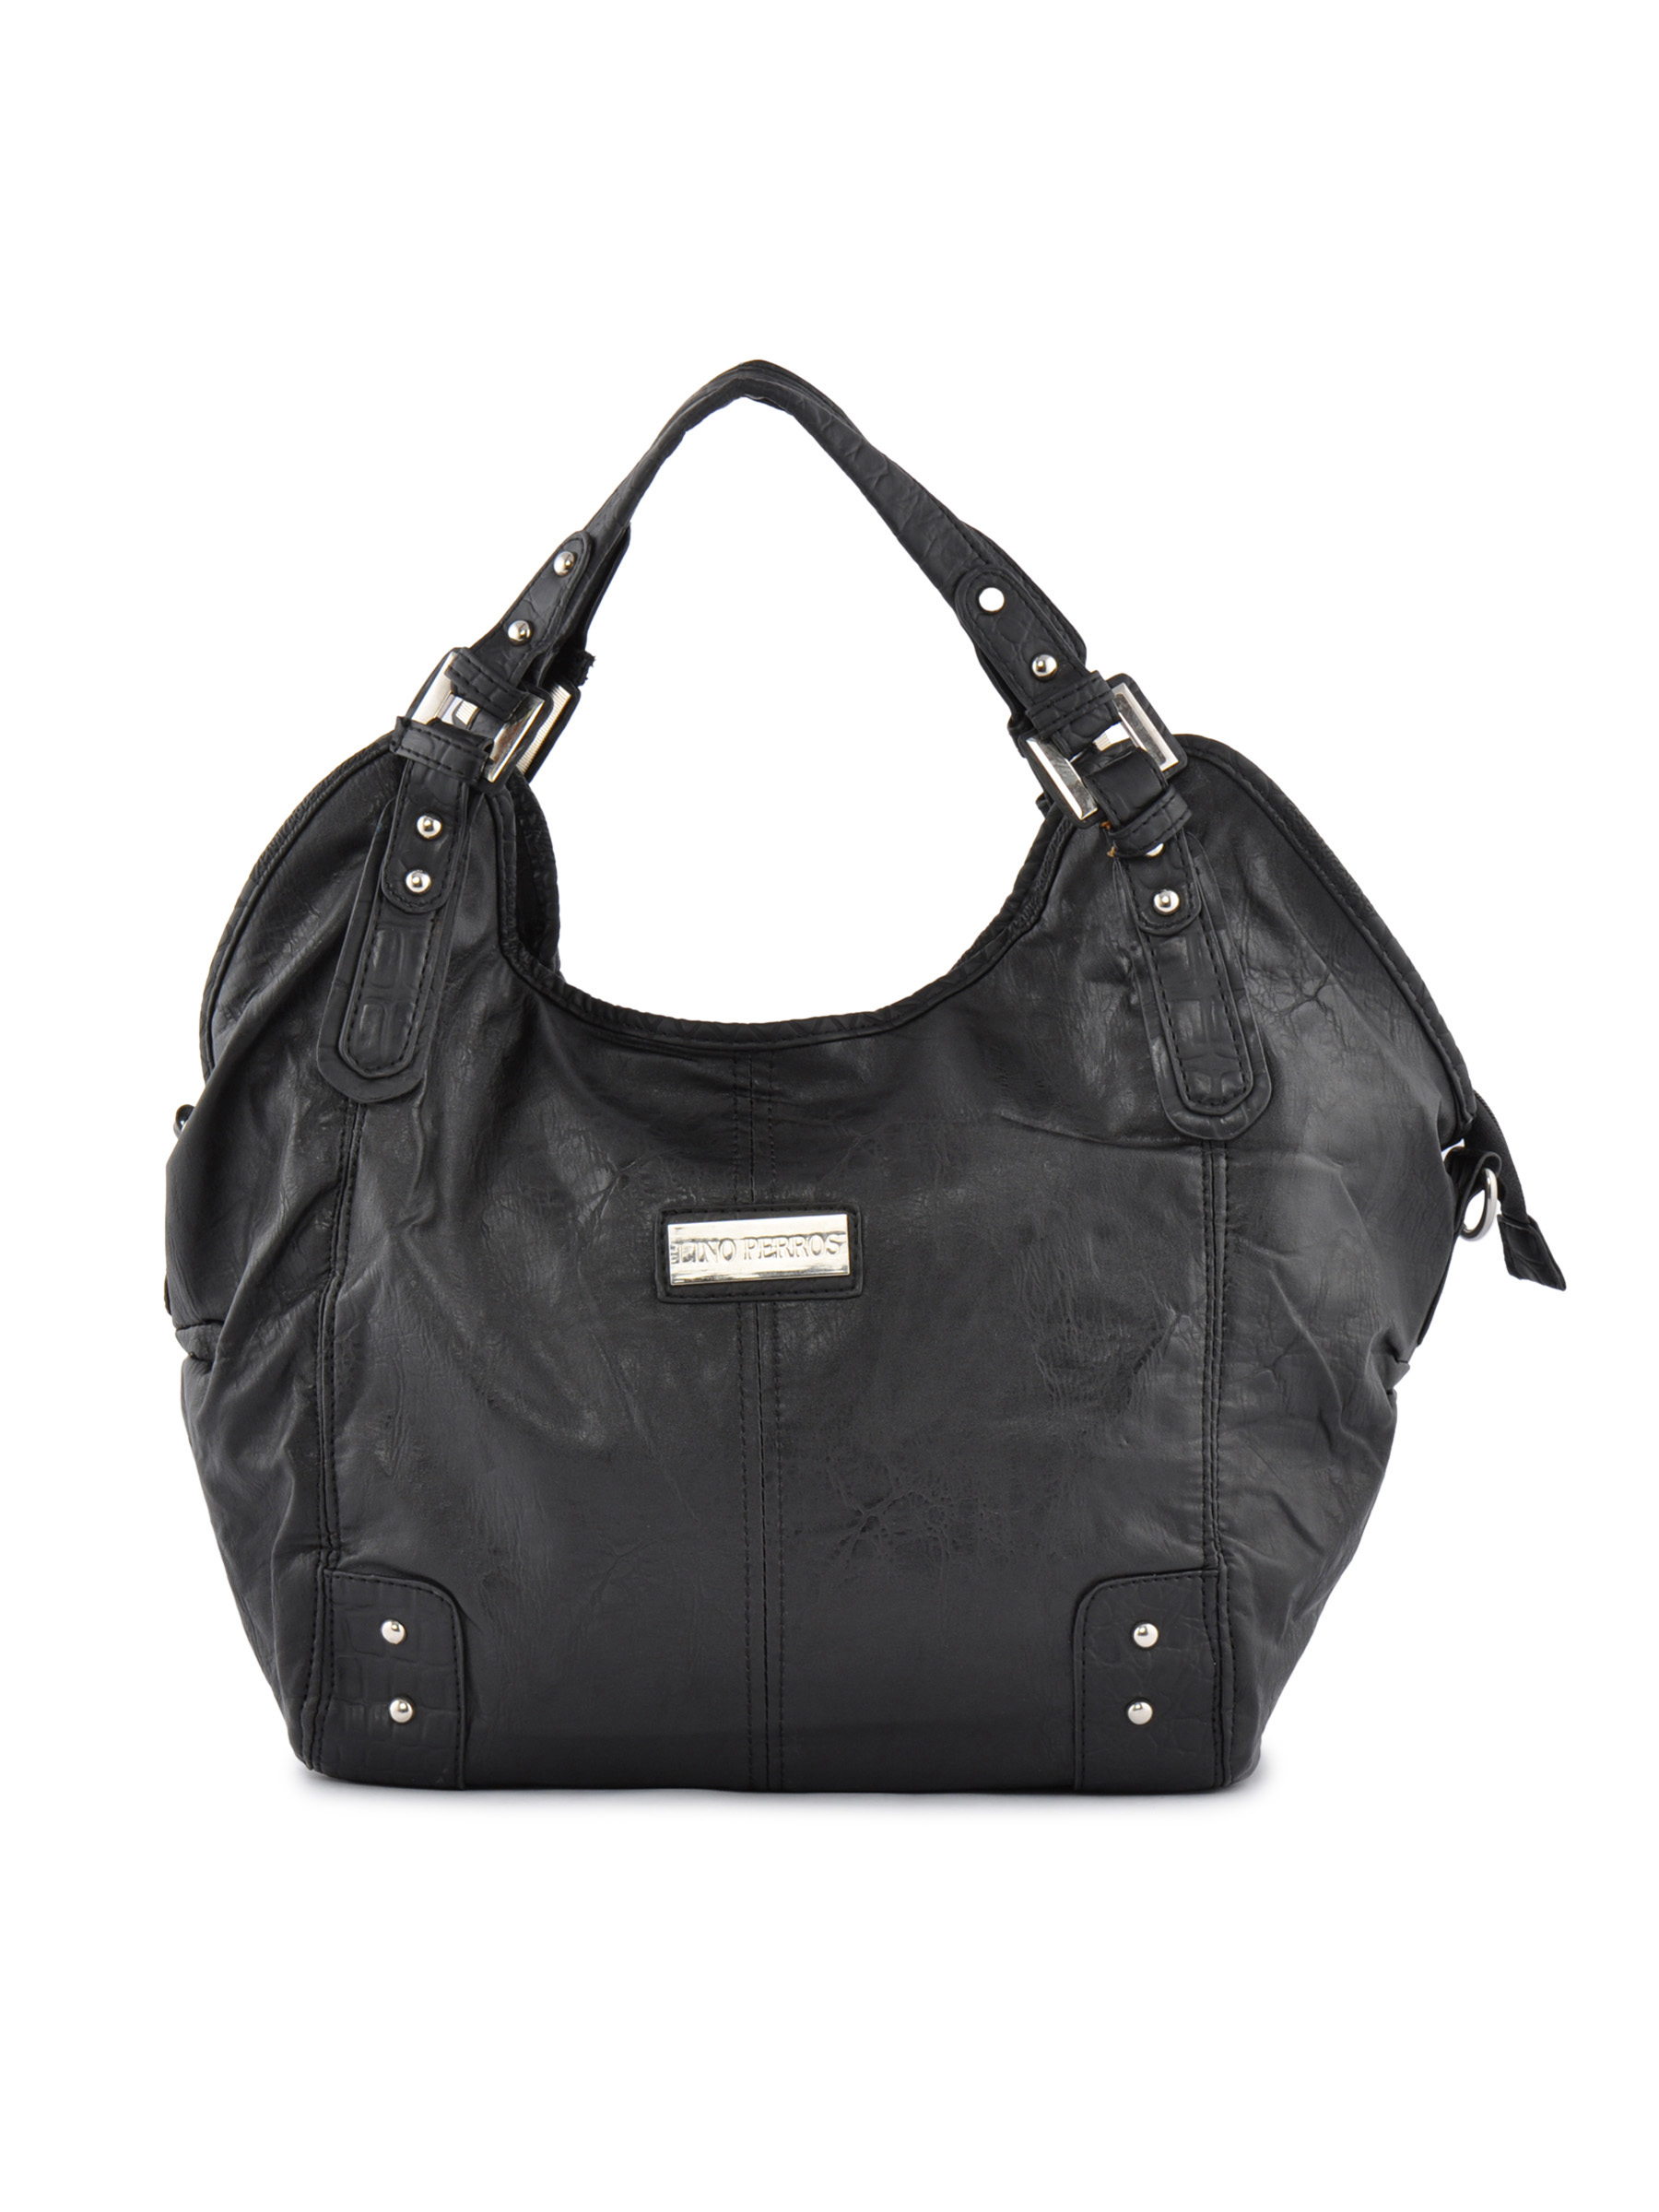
Lino Perros Women Classic Black Handbag
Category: Accessories / Bags / Handbags
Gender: Women
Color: Black
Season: Winter 2015
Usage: Casual